French Wars of Religion

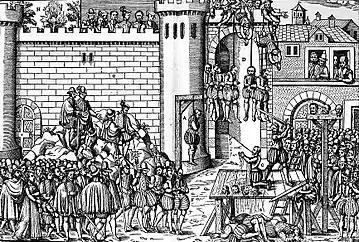
Contemporary woodcut of executions following the Amboise conspiracy

In 1559, the Italian wars between France and Spain ended with the treaty of Cateau-Cambrésis. These wars had nearly bankrupted both countries. Additionally, the death of Henry II in July 1559 created a political vacuum and an internal struggle for power between rival factions, which the 15-year-old Francis II lacked the ability to control. Francis, Duke of Guise, whose niece Mary, Queen of Scots, was married to the king, exploited the situation to establish dominance over their rivals, the House of Montmorency. Within days of the King's accession, the English ambassador reported "the house of Guise ruleth and doth all about the French King".